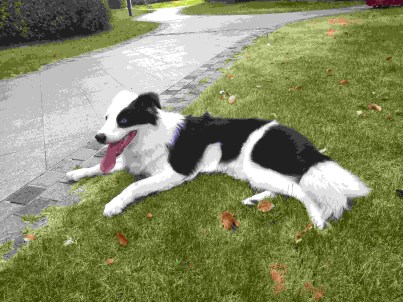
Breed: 2594-n000109-Border_collie